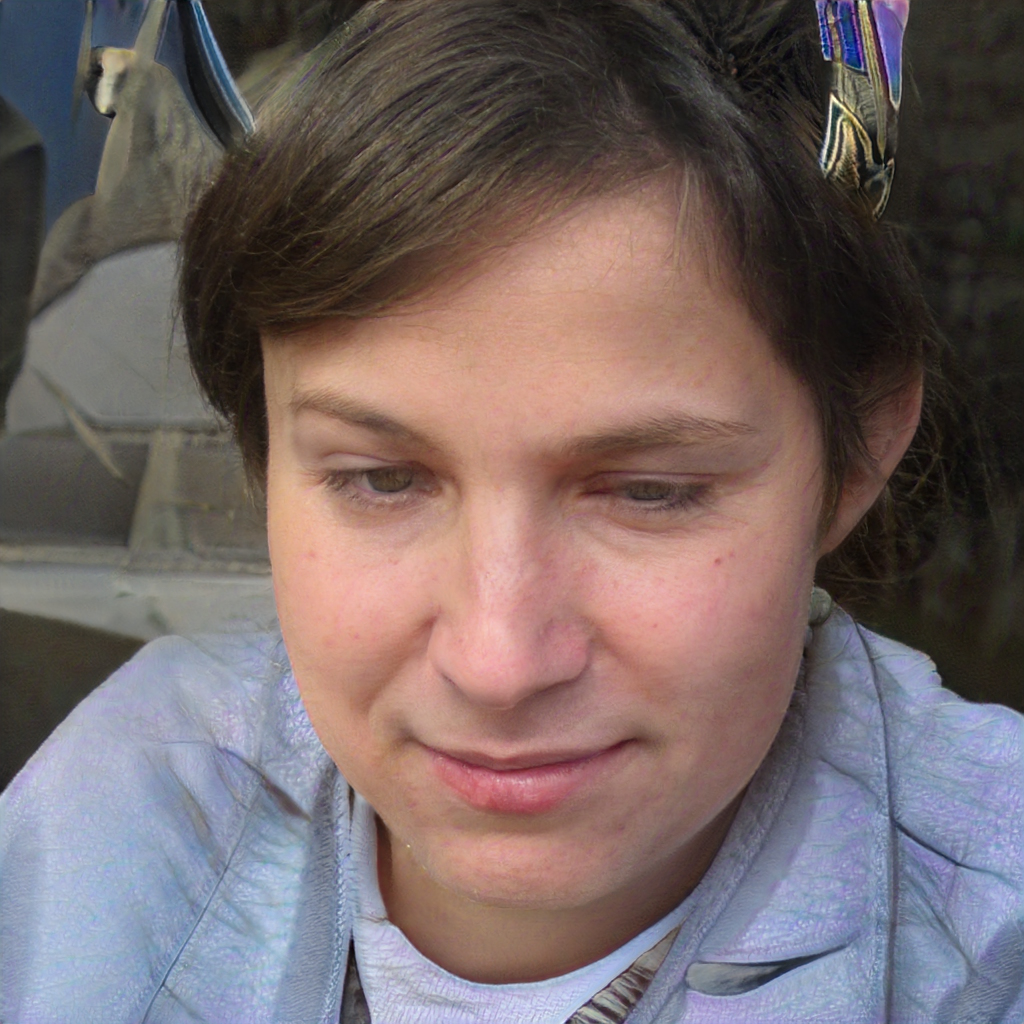
Gender: Female